Maharishi International University

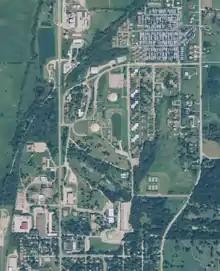
Aerial photograph of the MIU campus

The concept for a university came out of a "series of international symposia on Science of Creative Intelligence" (SCI) attended by notable academics. It was established in 1971 by Nat Goldhaber. It was created with the belief that a school that incorporated the "philosophy and techniques of Transcendental Meditation" would create an "unusual contribution to higher education".